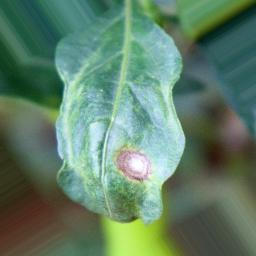
Label: cercospora